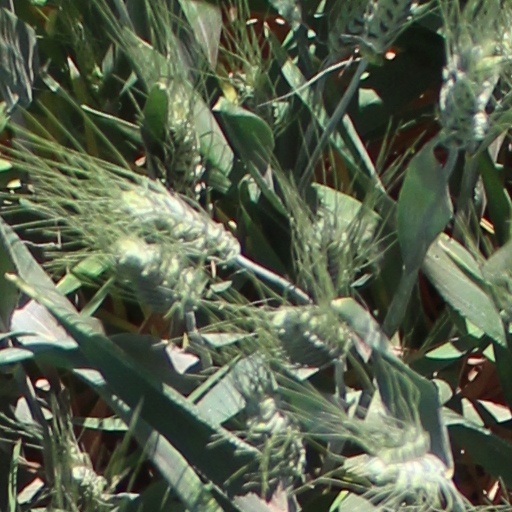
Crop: wheat